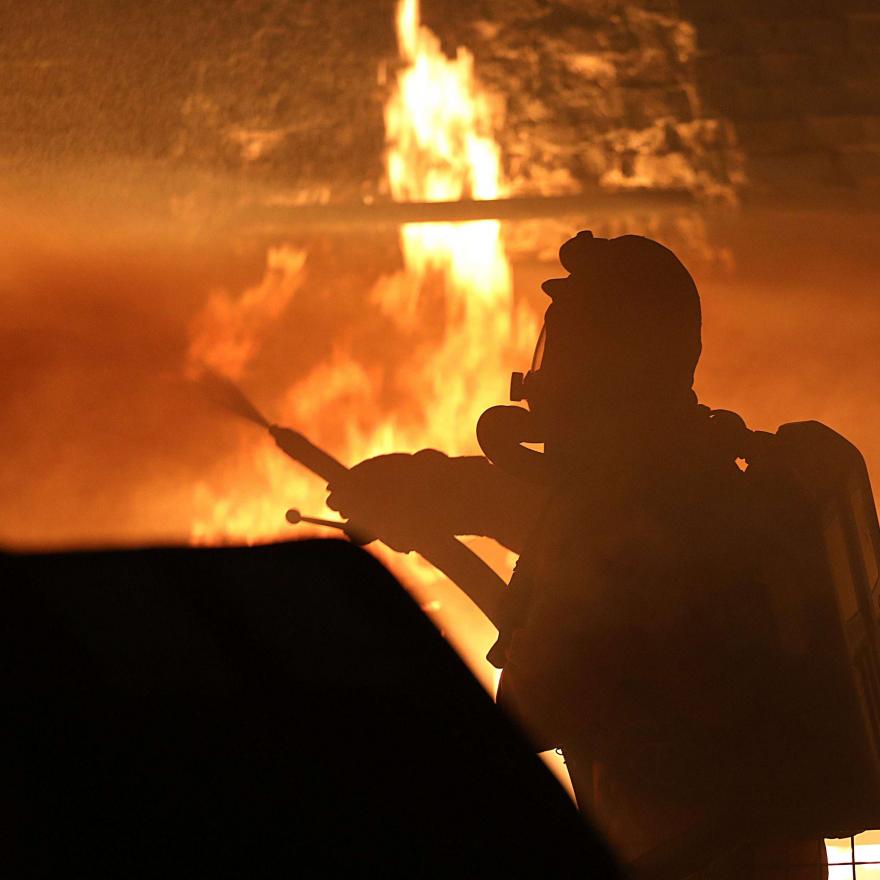
Label: urban_fire